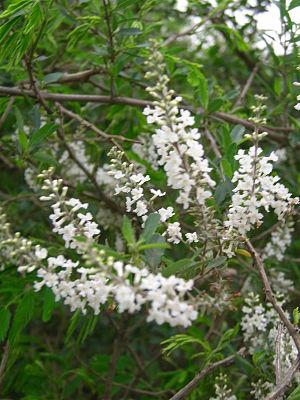
La province de La Pampa est une province du centre de l'Argentine. Elle est bordée à l'ouest par la province de Mendoza, au sud par le Río Colorado qui la sépare de la province de Río Negro, à l'est par celle de Buenos Aires et au nord par la province de San Luis et celle de Córdoba. Sa capitale est Santa Rosa.